Types of motorcycles

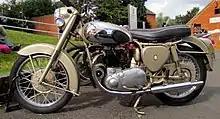
A standard BSA motorcycle

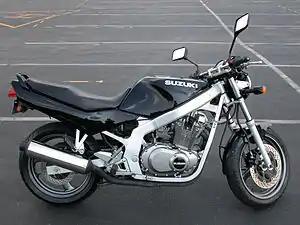
A modern Suzuki standard motorcycle

Standard motorcycles (also called roadsters, or naked bikes) are street motorcycles that conform to a stereotypical image of a motorcycle, with an exposed engine and fuel tank above it. Standard bikes typically have neither fairings nor windscreens as OEM attachments (hence the modern usage "naked bikes"). With handlebars that are set neither high nor low, and footpegs neither placed forward nor "rear-set", standards give an upright rider posture (in-between the semi-recumbent cruiser and the forward crouch of a sport bike). A standard's relationship between footpegs, handlebars and seat gives the rider a comfortable and natural posture. The comfort, ease of control, and safety of standard bikes means that beginner motorcyclists inevitably learn to ride on them, and many experienced riders choose to continue riding this motorcycle type.